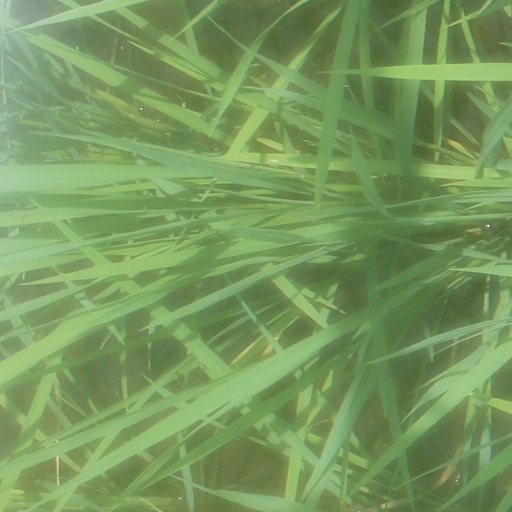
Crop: rice